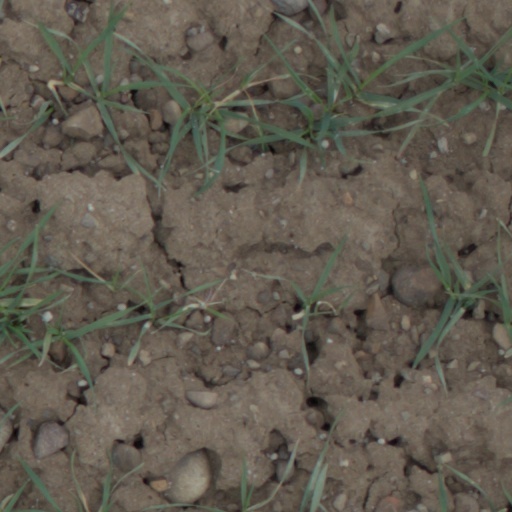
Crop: wheat